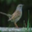
Label: bird